William Frederick, Prince of Nassau-Dietz

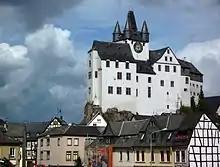
Diez Castle, Germany

William Frederick was a paternal grandson of John VI, Count of Nassau-Dillenburg, a younger brother of his wife's paternal grandfather William the Silent. When John died in 1606 his inheritance was divided among his five sons, one of which was William Frederick's father Ernest Casimir, who received the title of Count of Nassau-Dietz and followed his eldest brother William Louis, Count of Nassau-Dillenburg as Stadtholder of Friesland, Groningen and Drenthe in 1620. William Frederick inherited the Nassau-Dietz possessions, the county of Diez and the county of Spiegelberg (near Lauenstein) from his elder brother Henry Casimir I of Nassau-Dietz, who died childless in 1640.